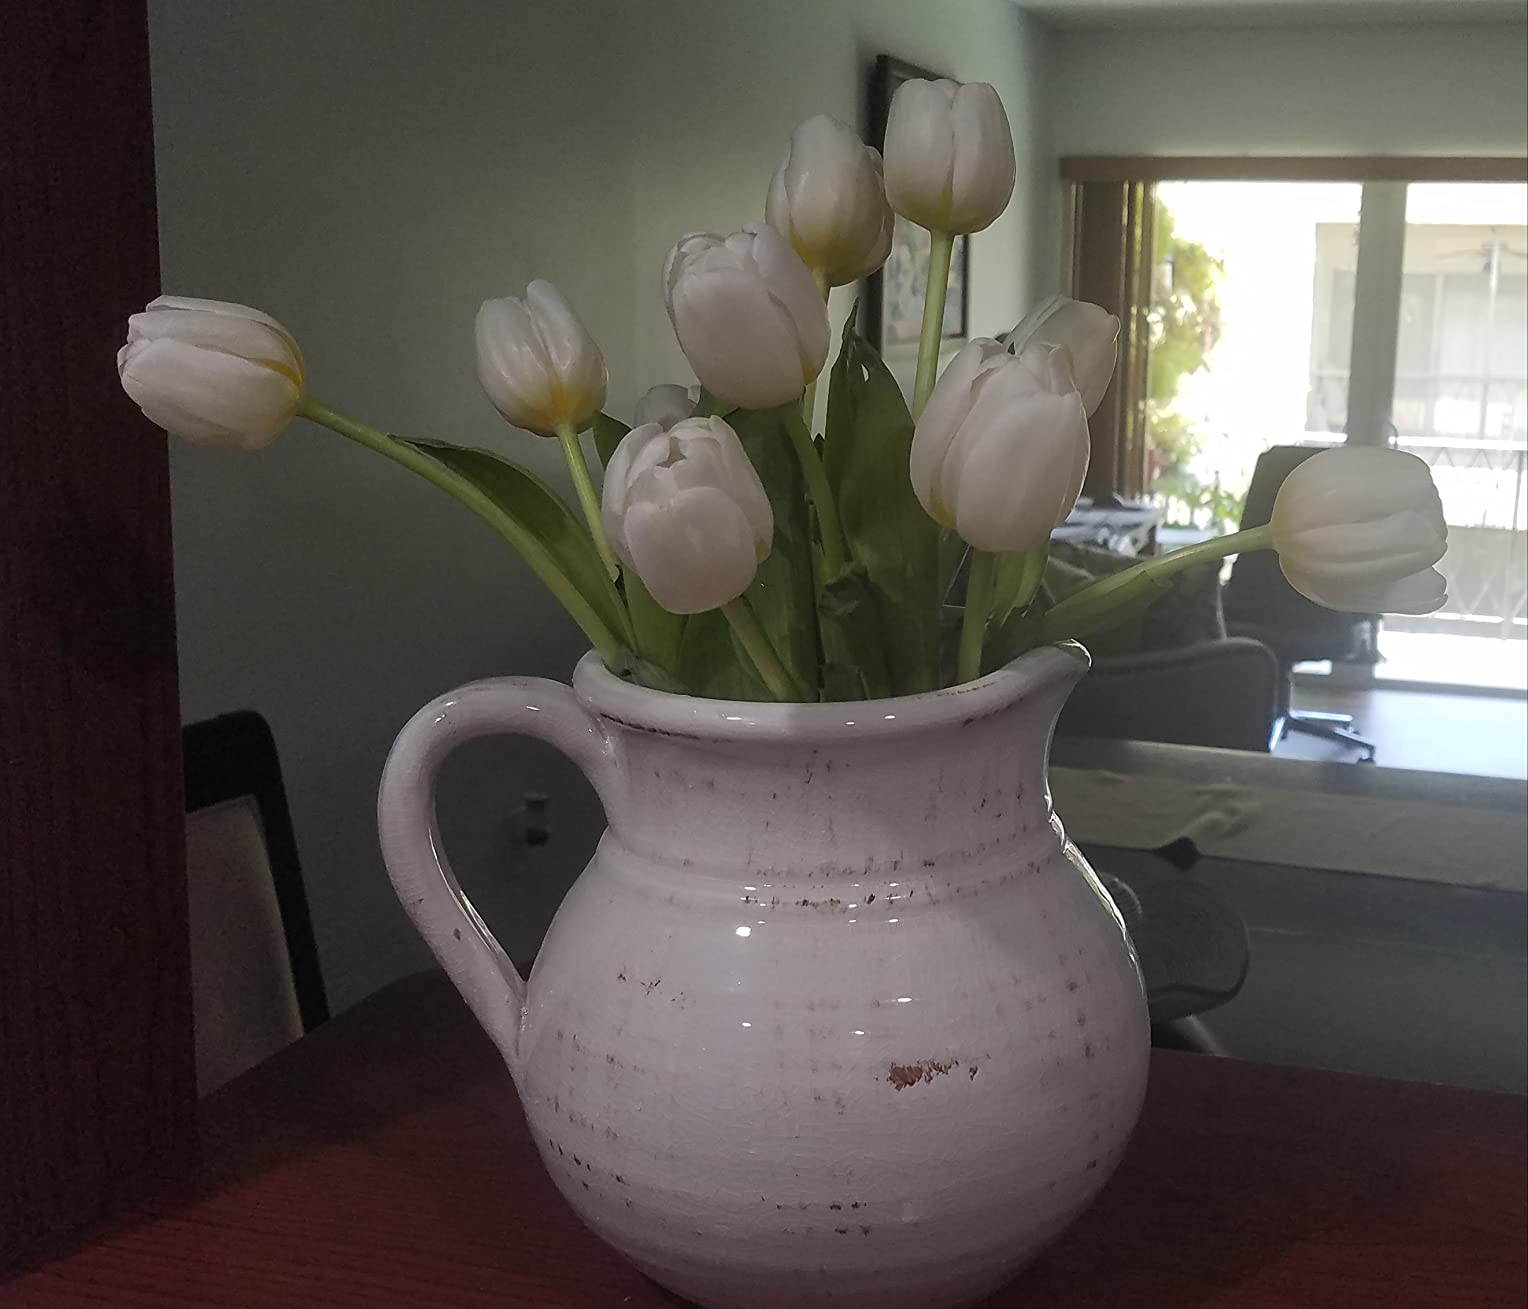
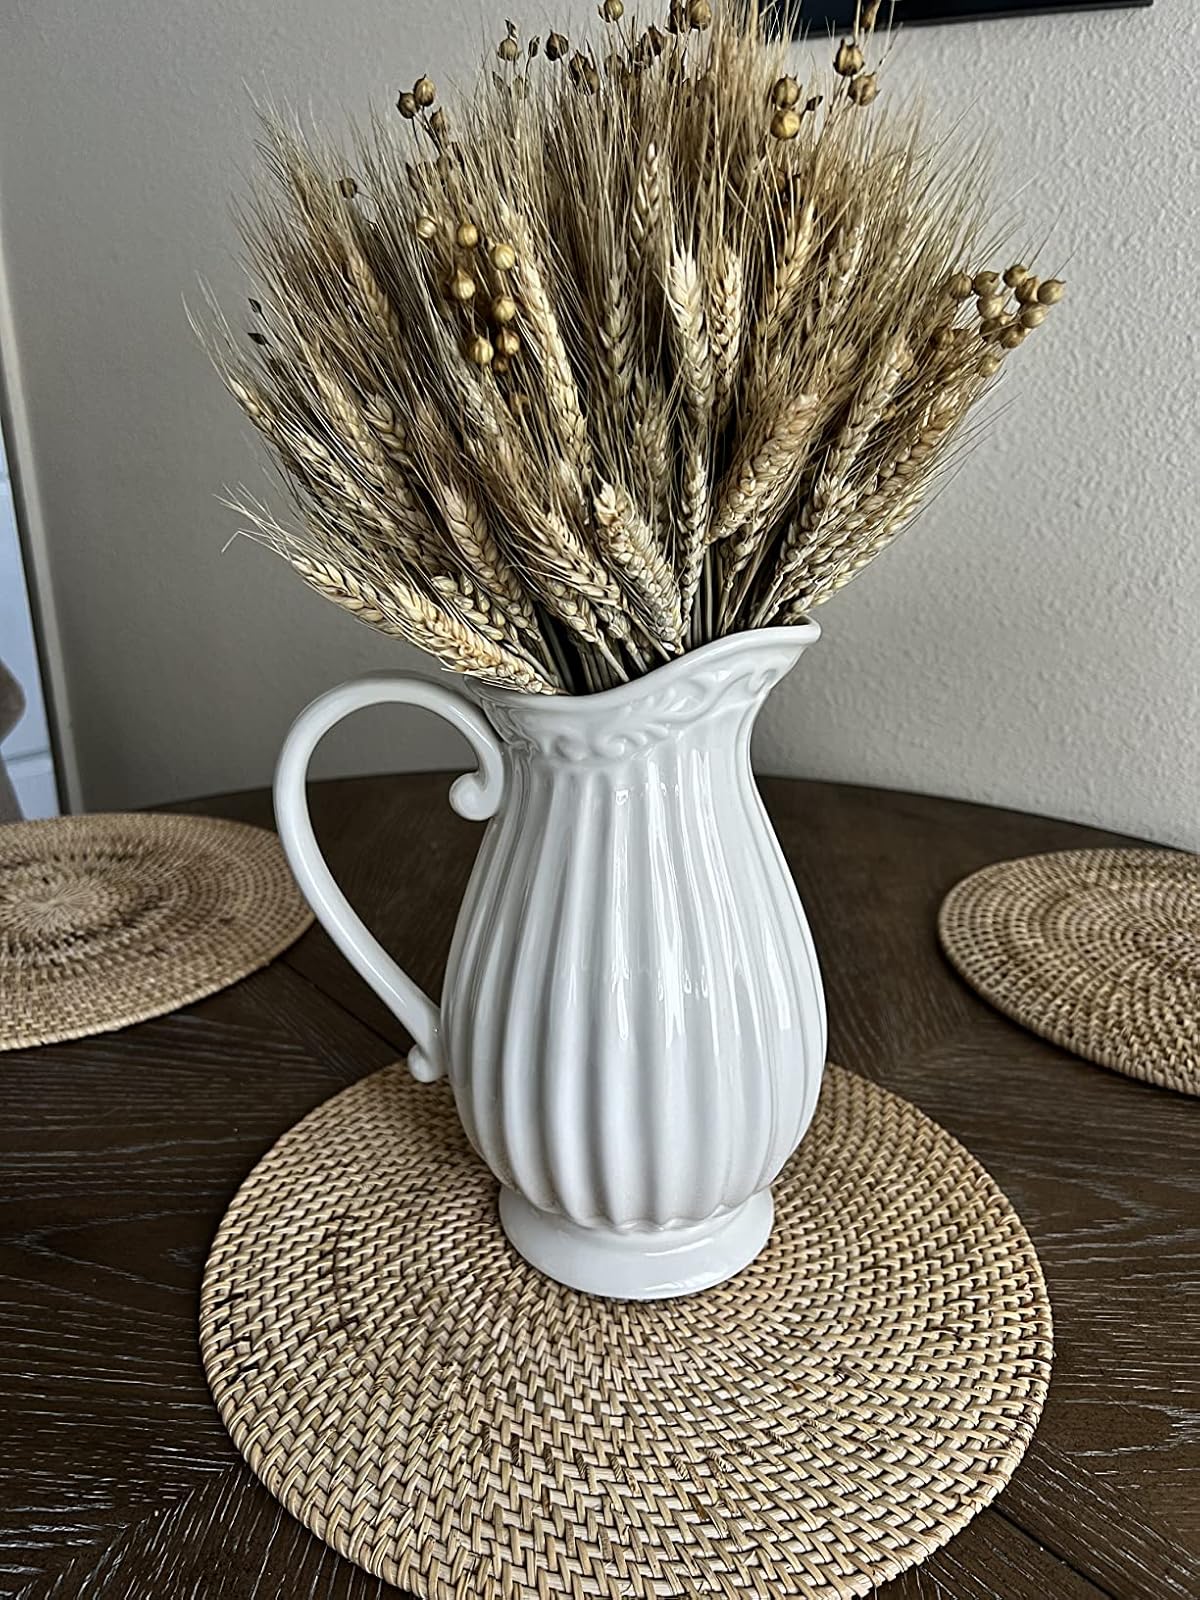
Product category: vase
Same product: no